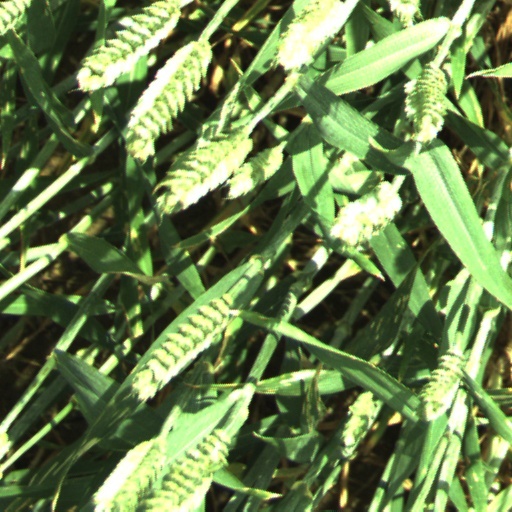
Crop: wheat